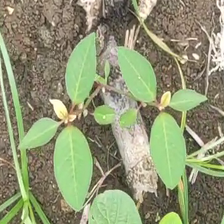
Weed species: Moti_dudhi(Euphorbia_geneculata_L)